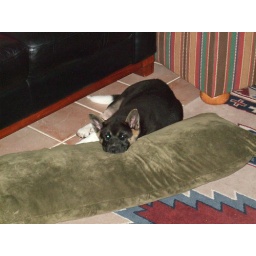
The pillow is hers, most of the floor in this room is hers, all of the floor in the living room is hers.